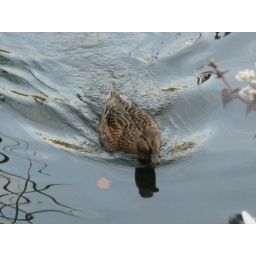
A duck swimming in Dulwich Park